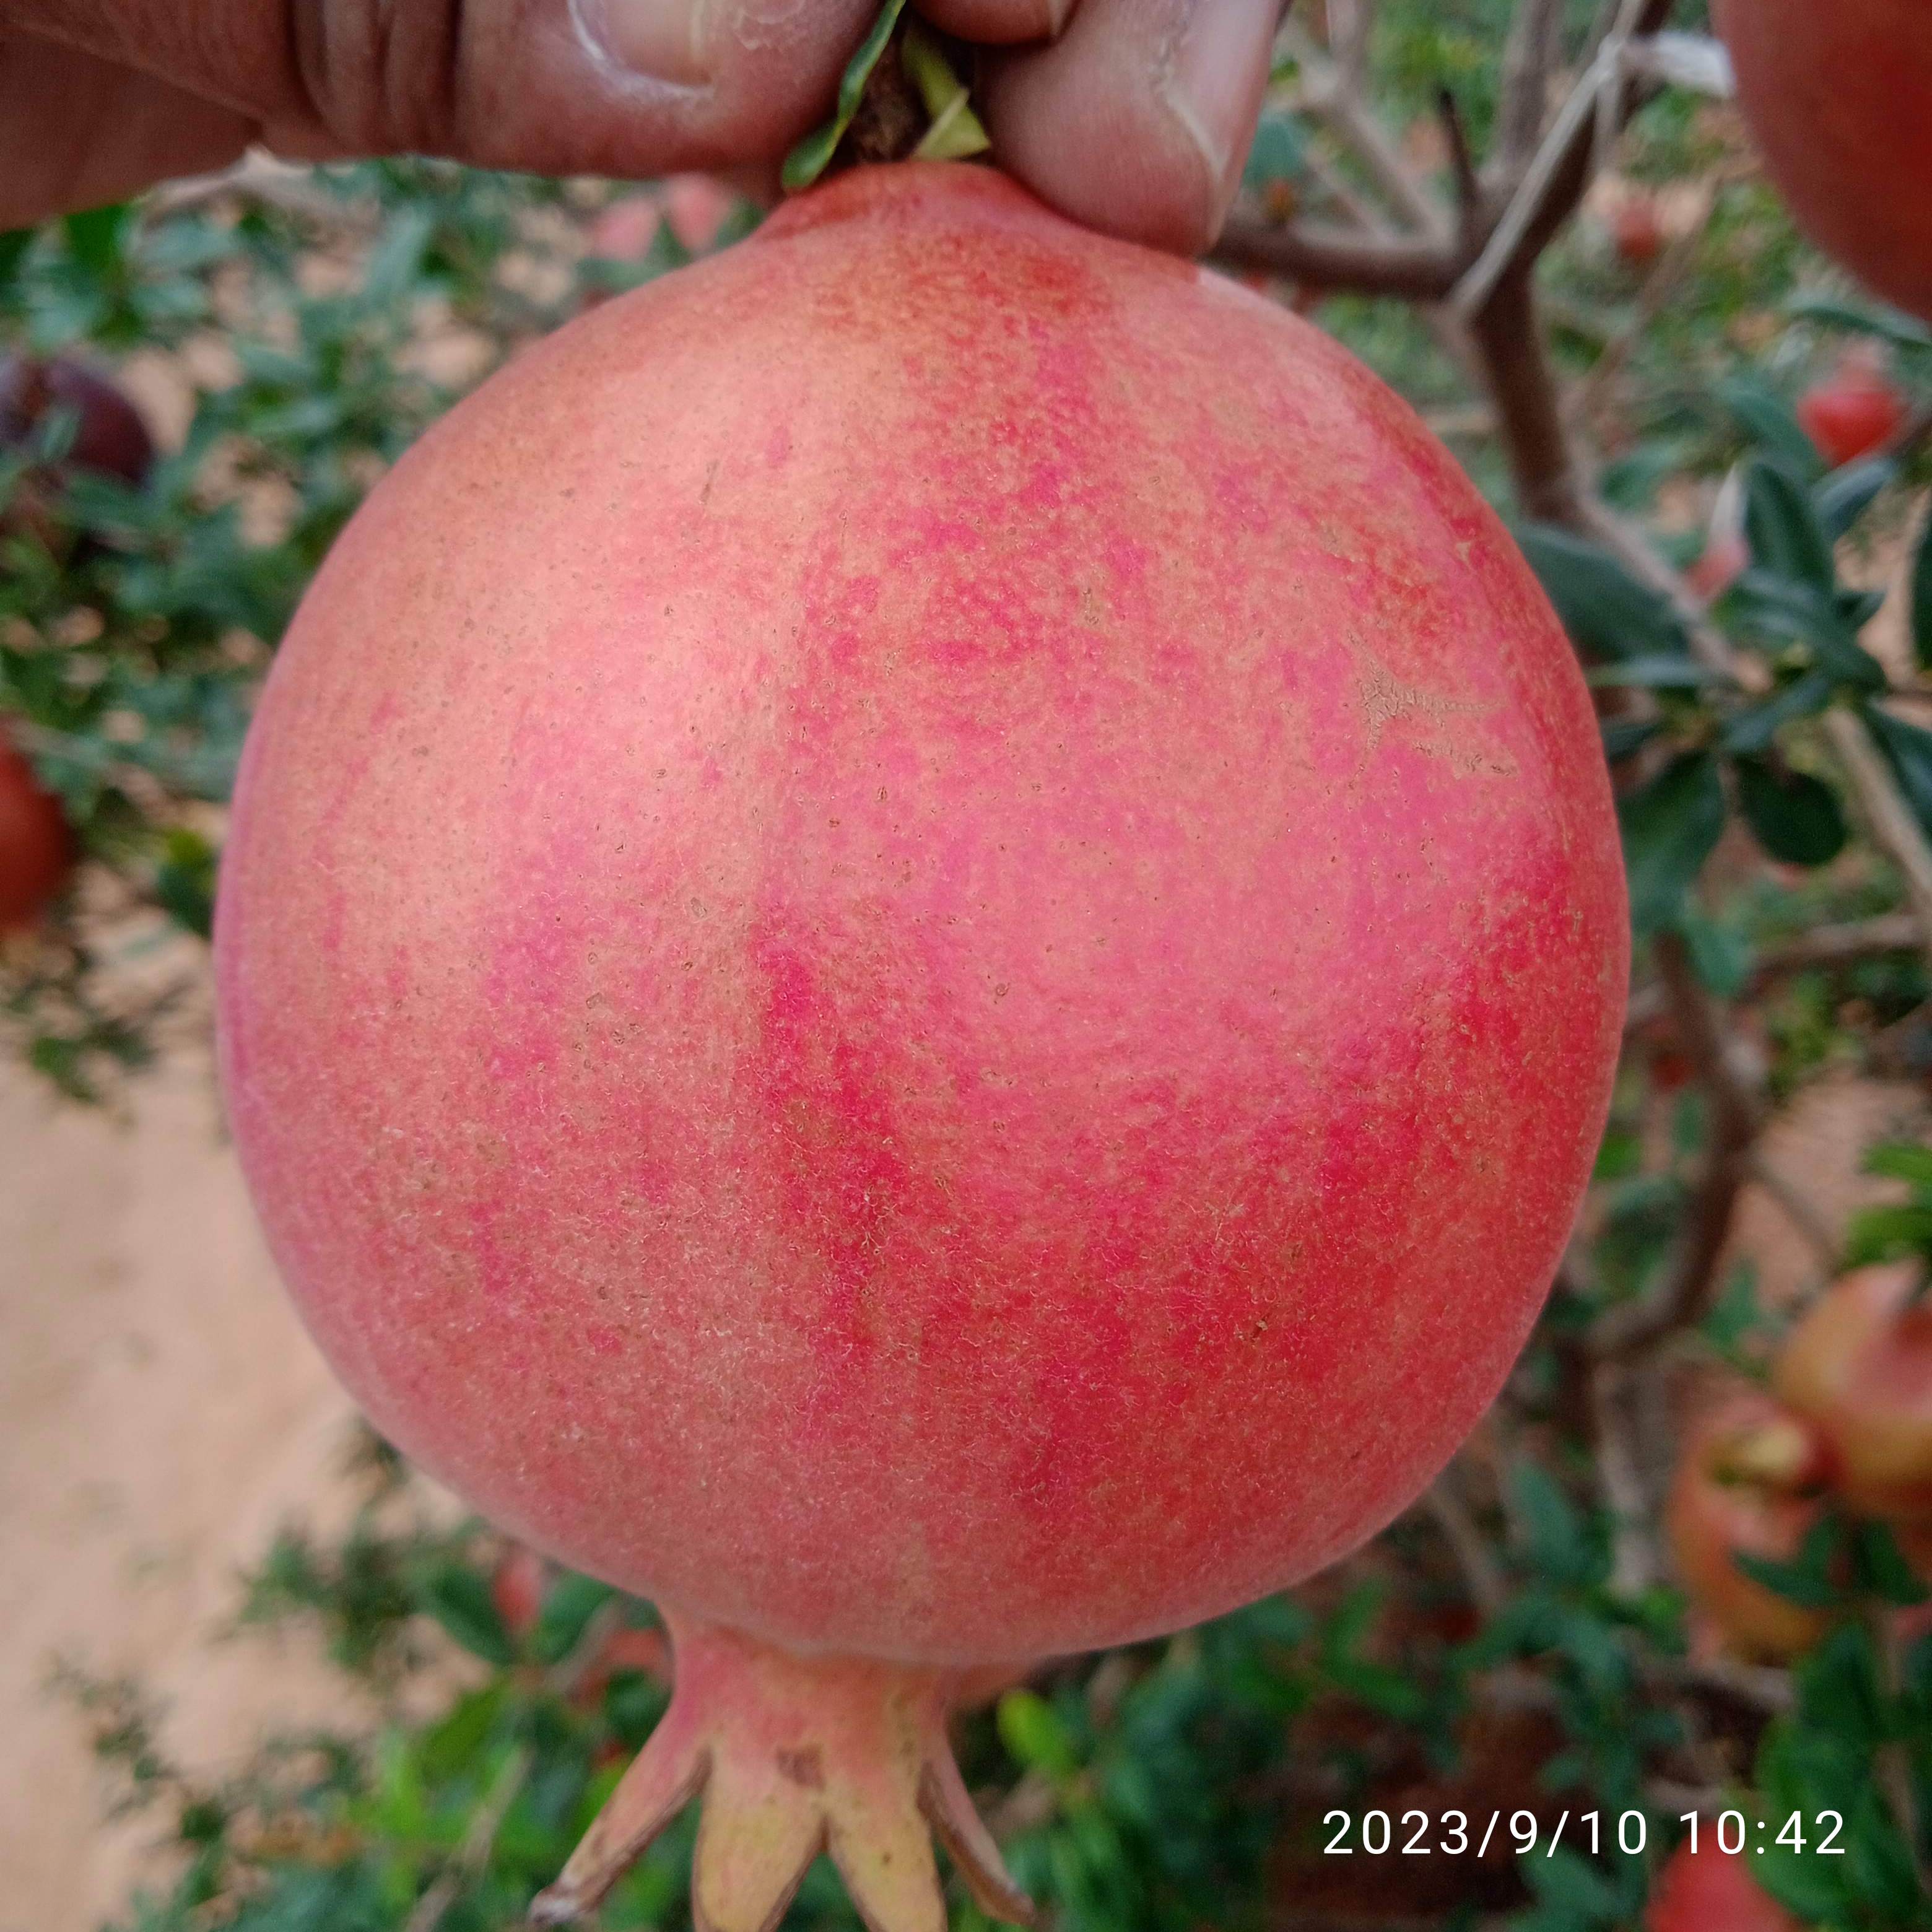
Label: Healthy